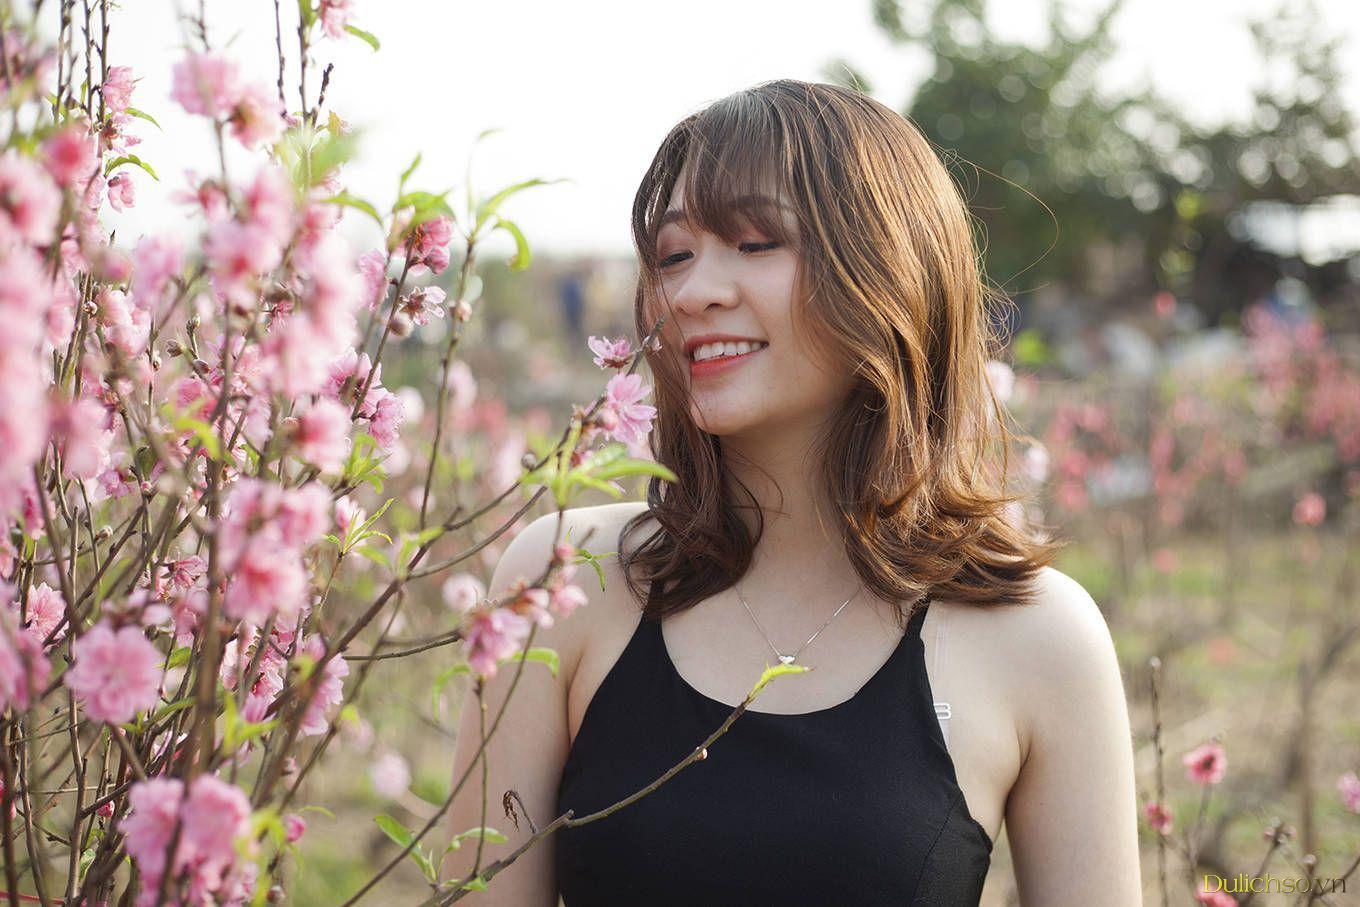
cô gái mặc áo đen đang nhìn vào cây hoa đào